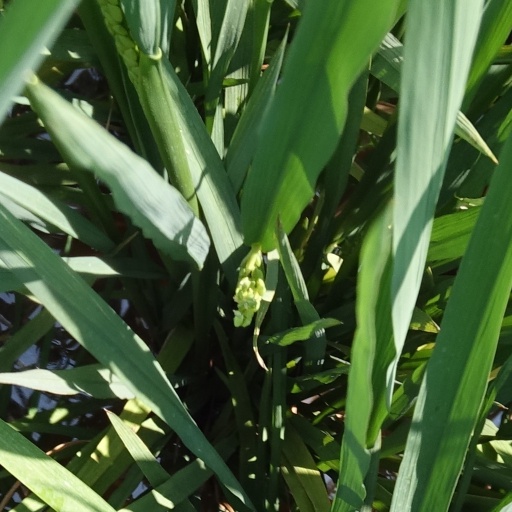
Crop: rice